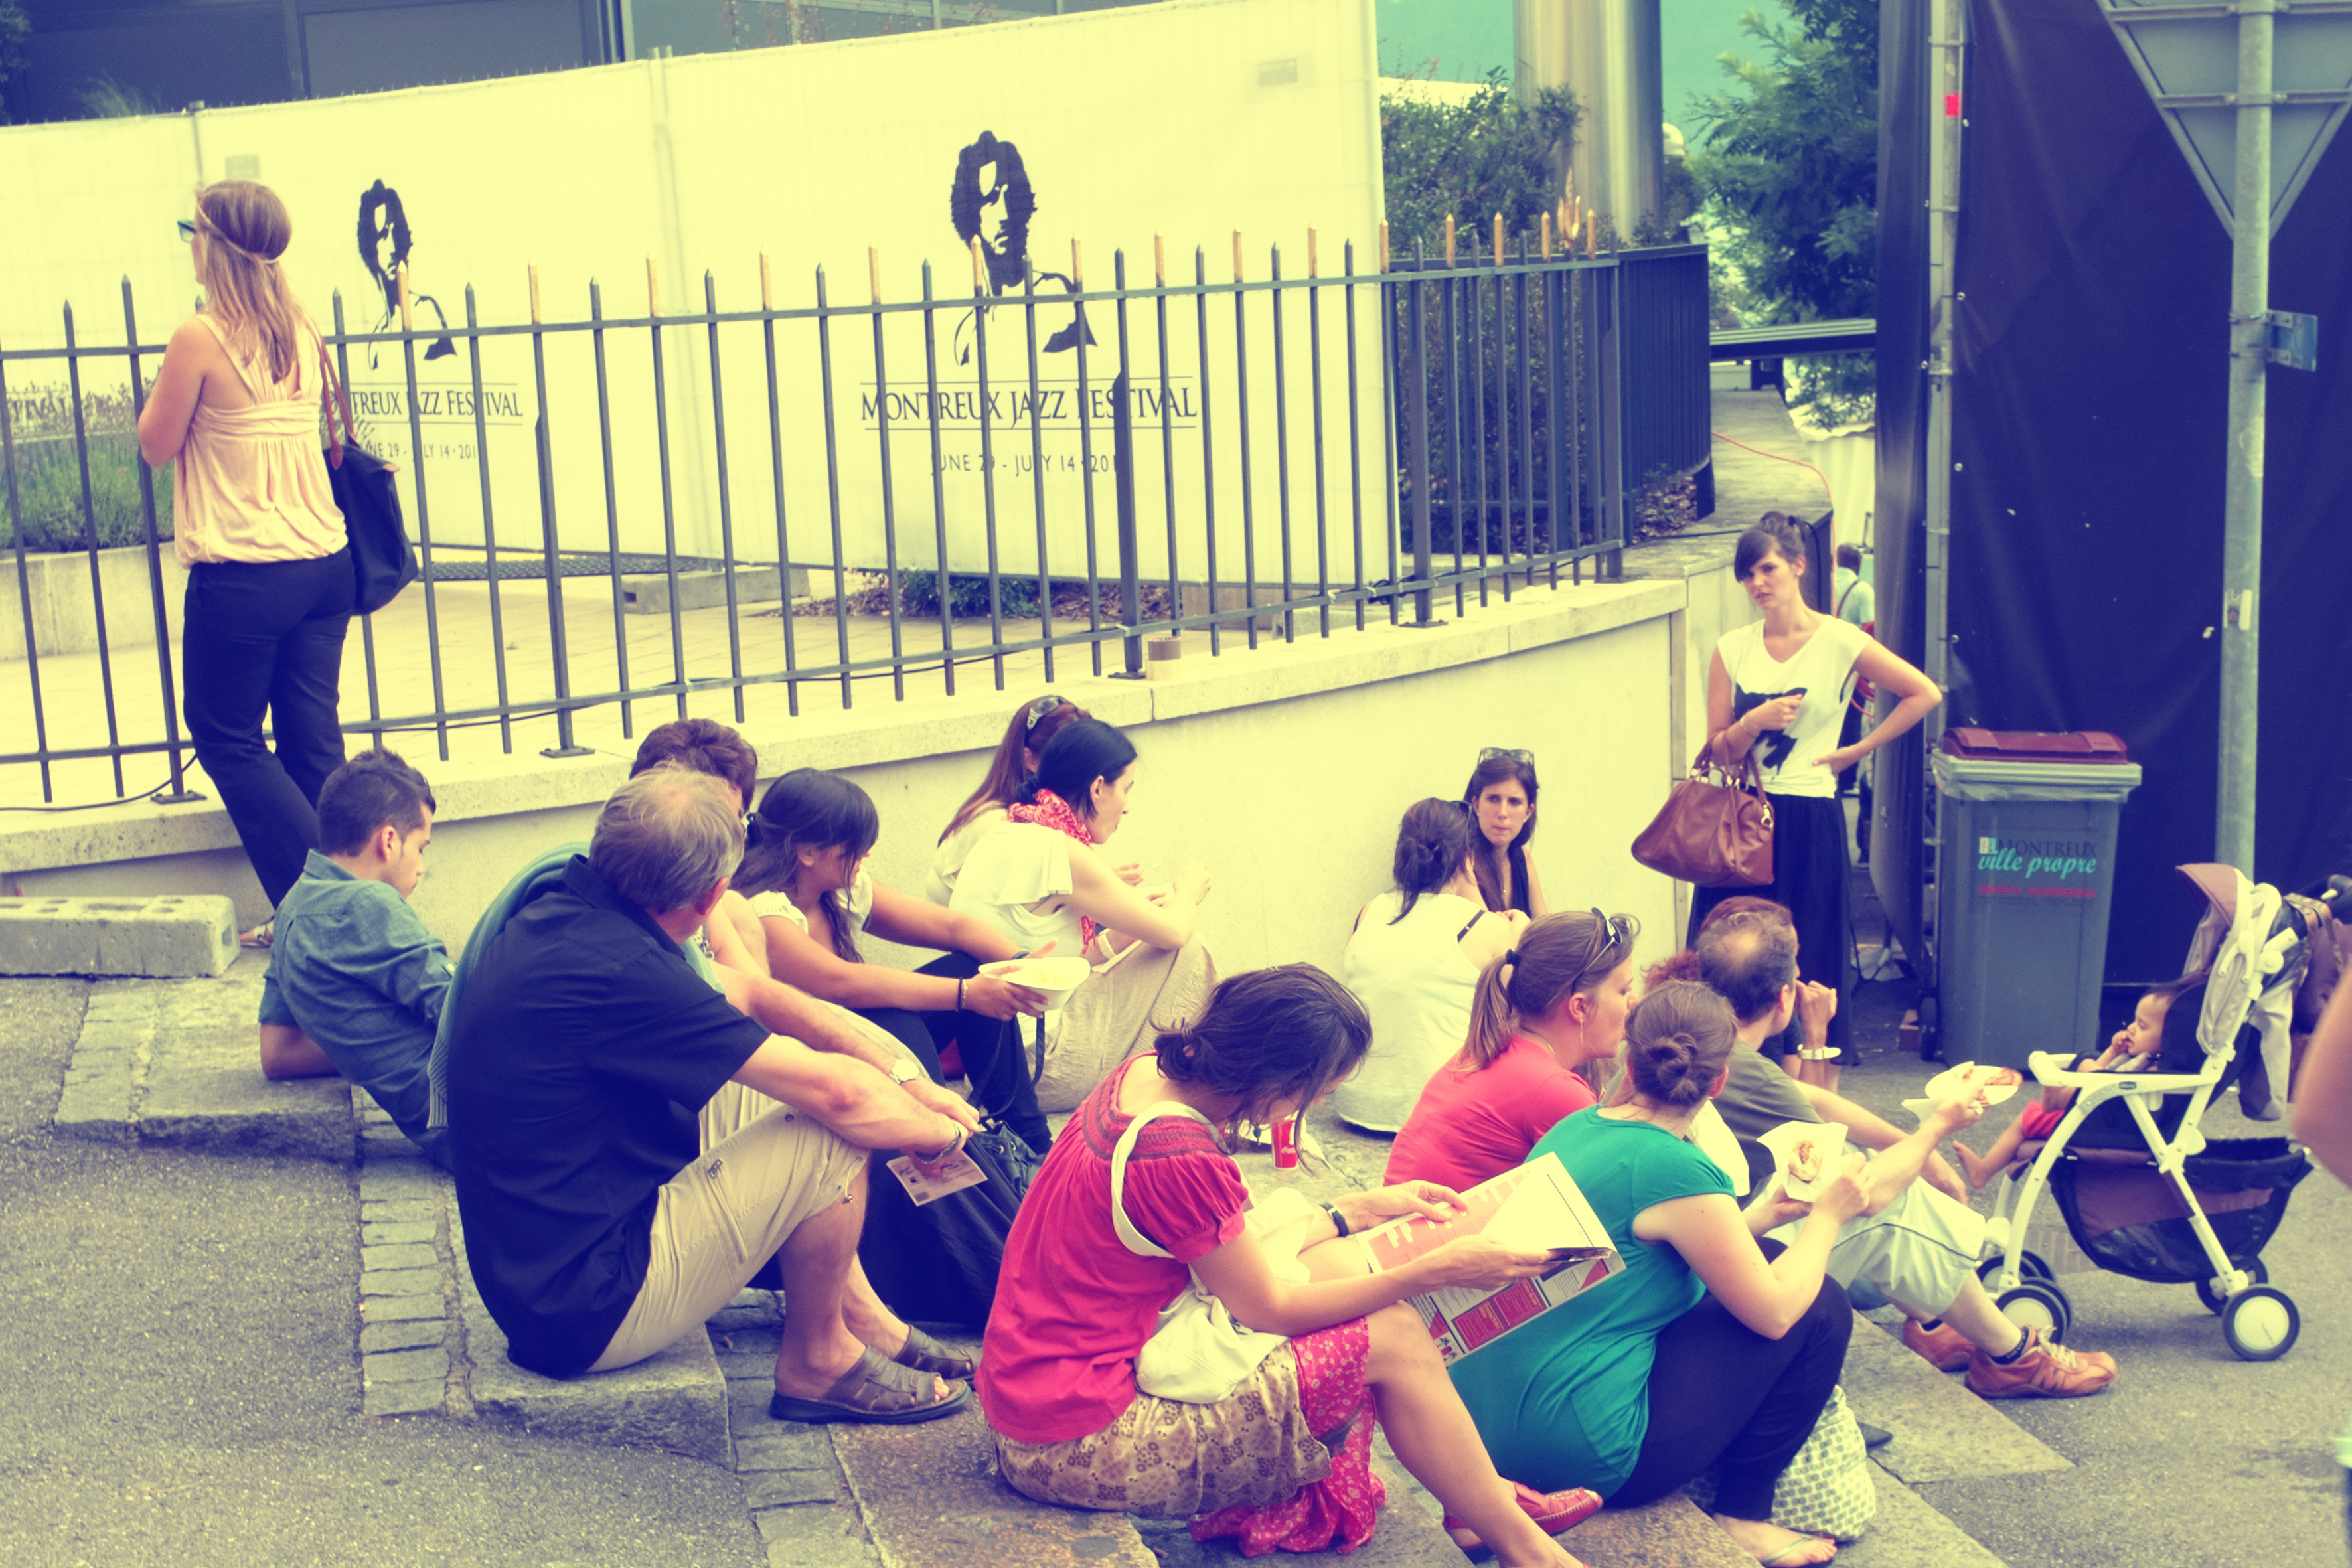
people, street, urban, fujifilm, dance, child, jazz, 2012, sports, x100, switzerland, fuji, entertainment, montreux, finepixx100, performing arts, social group